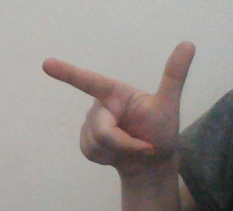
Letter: yaa